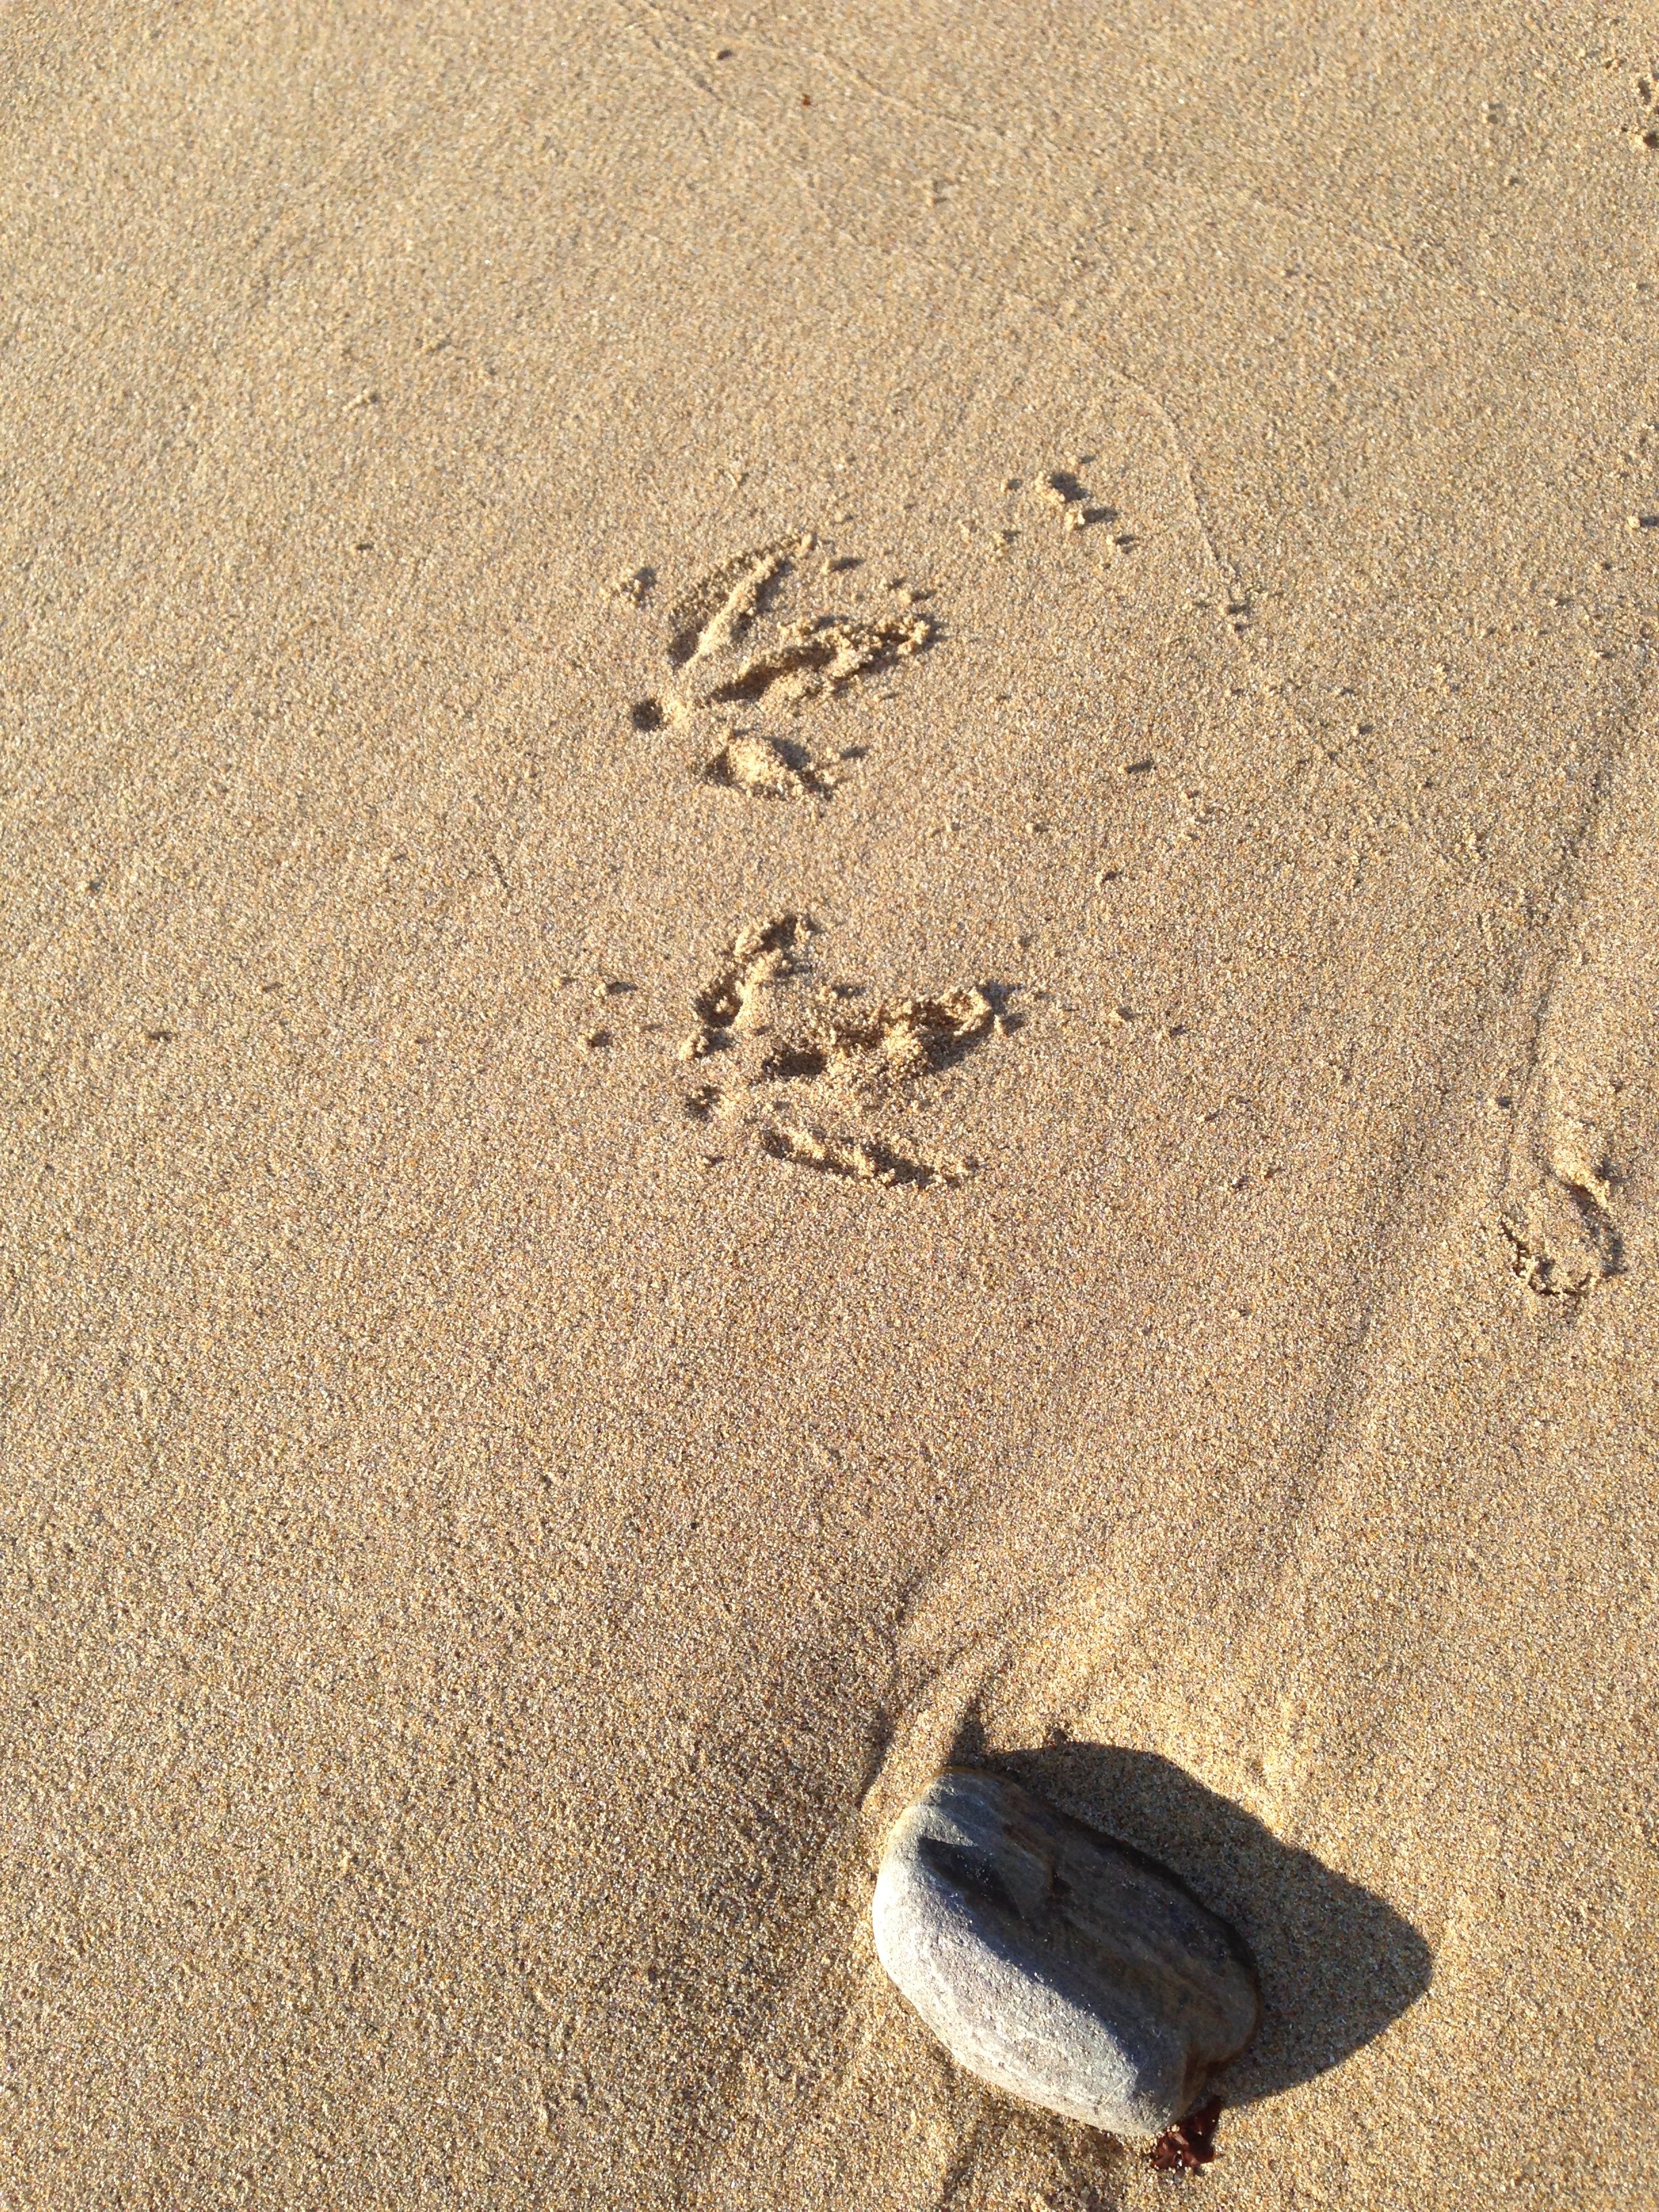
nature, sand, rock, bird, floor, footprint, animal, steps, asphalt, wildlife, soil, material, geology, flooring, road surface